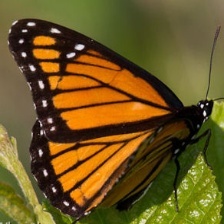
Species: VICEROY
Butterfly family (ImageNet category): monarch